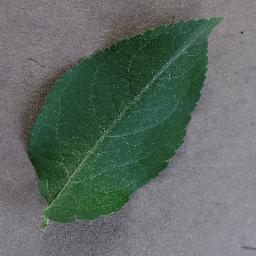
Label: Apple___healthy